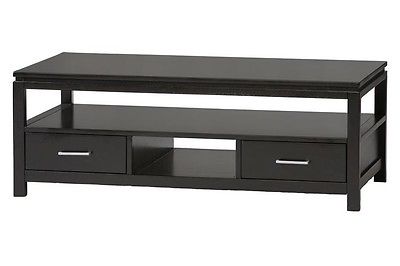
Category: table